Ve (Arabic letter)

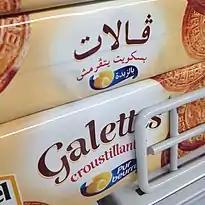
Tunisian cookie packaging, showing a three-dotted Qāf used to represent in the Arabic transliteration of "Galletes" ("gālāt").

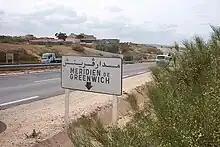
An Algerian sign transcribing "Greenwich" as ("grīnish").

In Tunisian and in Algerian, (looks similar to but with three dots) is used for , such as in names of places or persons containing a voiced velar stop, as in Gafsa (in Tunisia) or Guelma (in Algeria). If the usage of that letter is not possible for technical restrictions, "qāf" is often used instead.